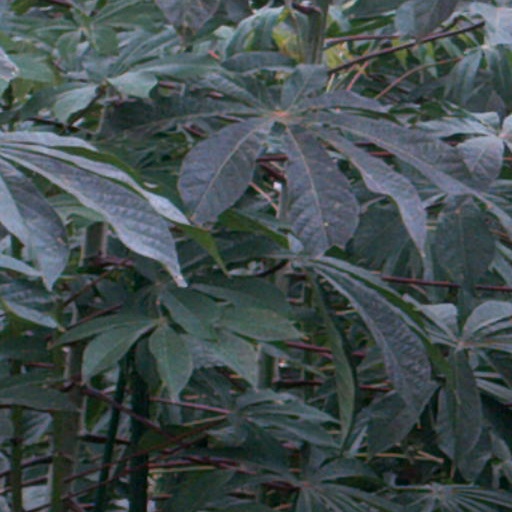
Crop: cassava